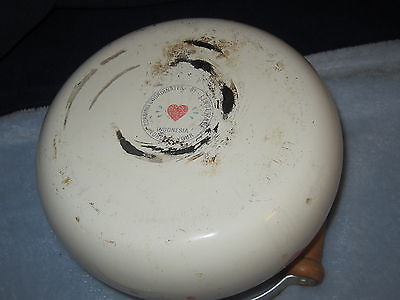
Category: kettle